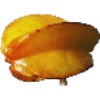
Label: Carambula 1